Bazooka (instrument)

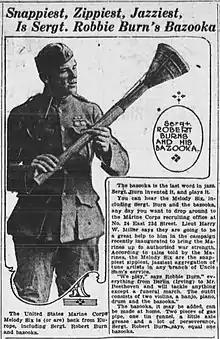
"Robbie Burn's Bazooka" in "The Evening World", New York, September 3, 1919

From its start within a lipreed mouthpiece – which may consist of nothing but the bare tube or may employ a mouthpiece which is handmade to emulate one from a low brass instrument – the air column expands into a length of large-diameter pipe that slides freely around a length of narrower-diameter pipe, which, in turn, terminates in a widely flaring bell.